Revenge: A Love Story

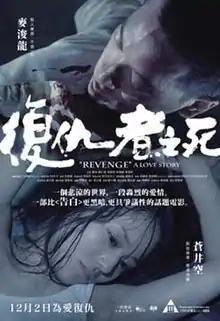

Revenge: A Love Story is a 2010 Hong Kong crime horror film written and directed by Wong Ching-Po.